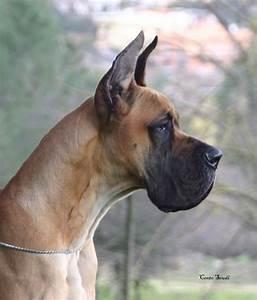
dog